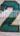
Number: 2